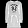
Label: Dress